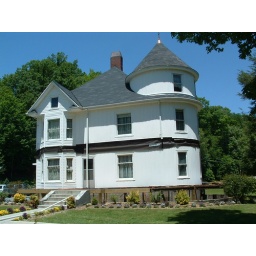
Lovely house with a turrett on Brit's street in Damascus